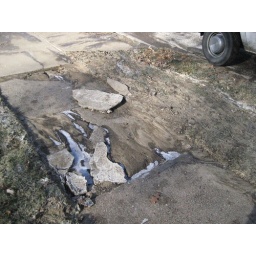
Those big chunks of sidewalk were moved and carried by the water as it raced down the street.